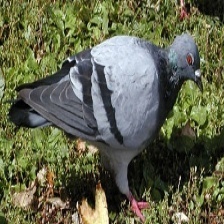
Species: ROCK DOVE
Scientific name: COLUMBA LIVIA